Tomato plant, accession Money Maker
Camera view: vertical (180 deg); turntable rotation: 270 degrees
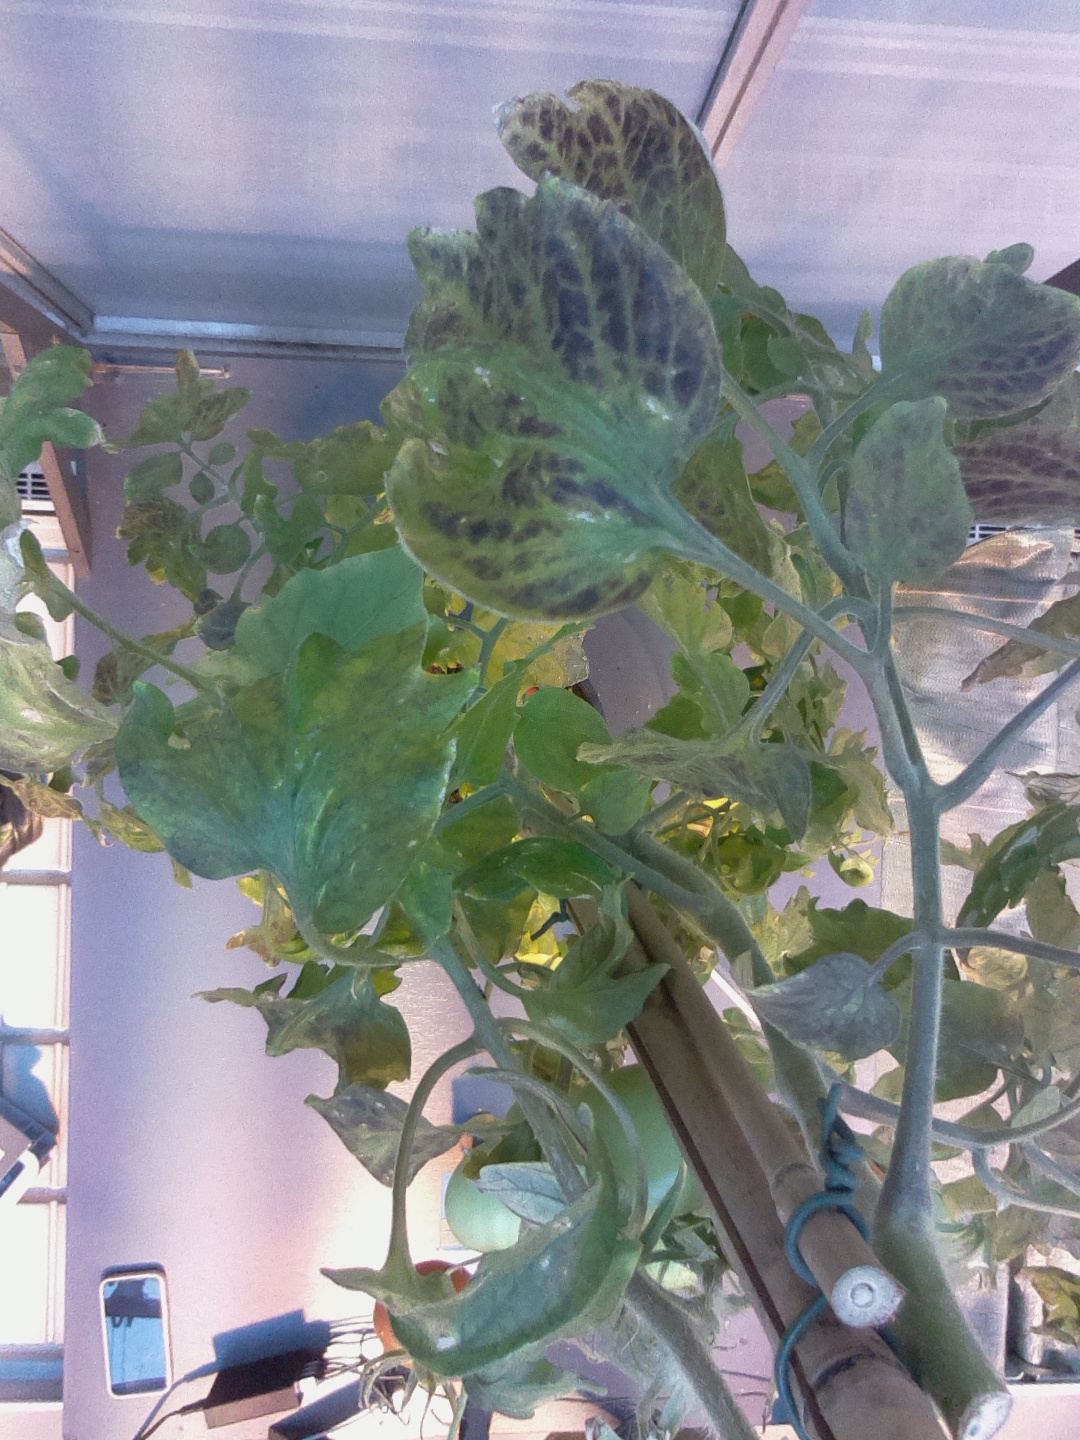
BBCH growth stage 81: 10%-20% of fruits show typical fully ripe color